Yzeures-sur-Creuse

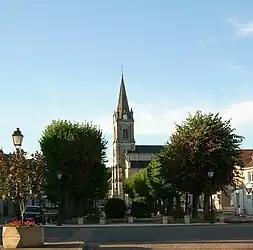
Main square and church

Yzeures-sur-Creuse (literally "Yzeures on Creuse") is a commune in the department of Indre-et-Loire, Centre-Val de Loire, France.